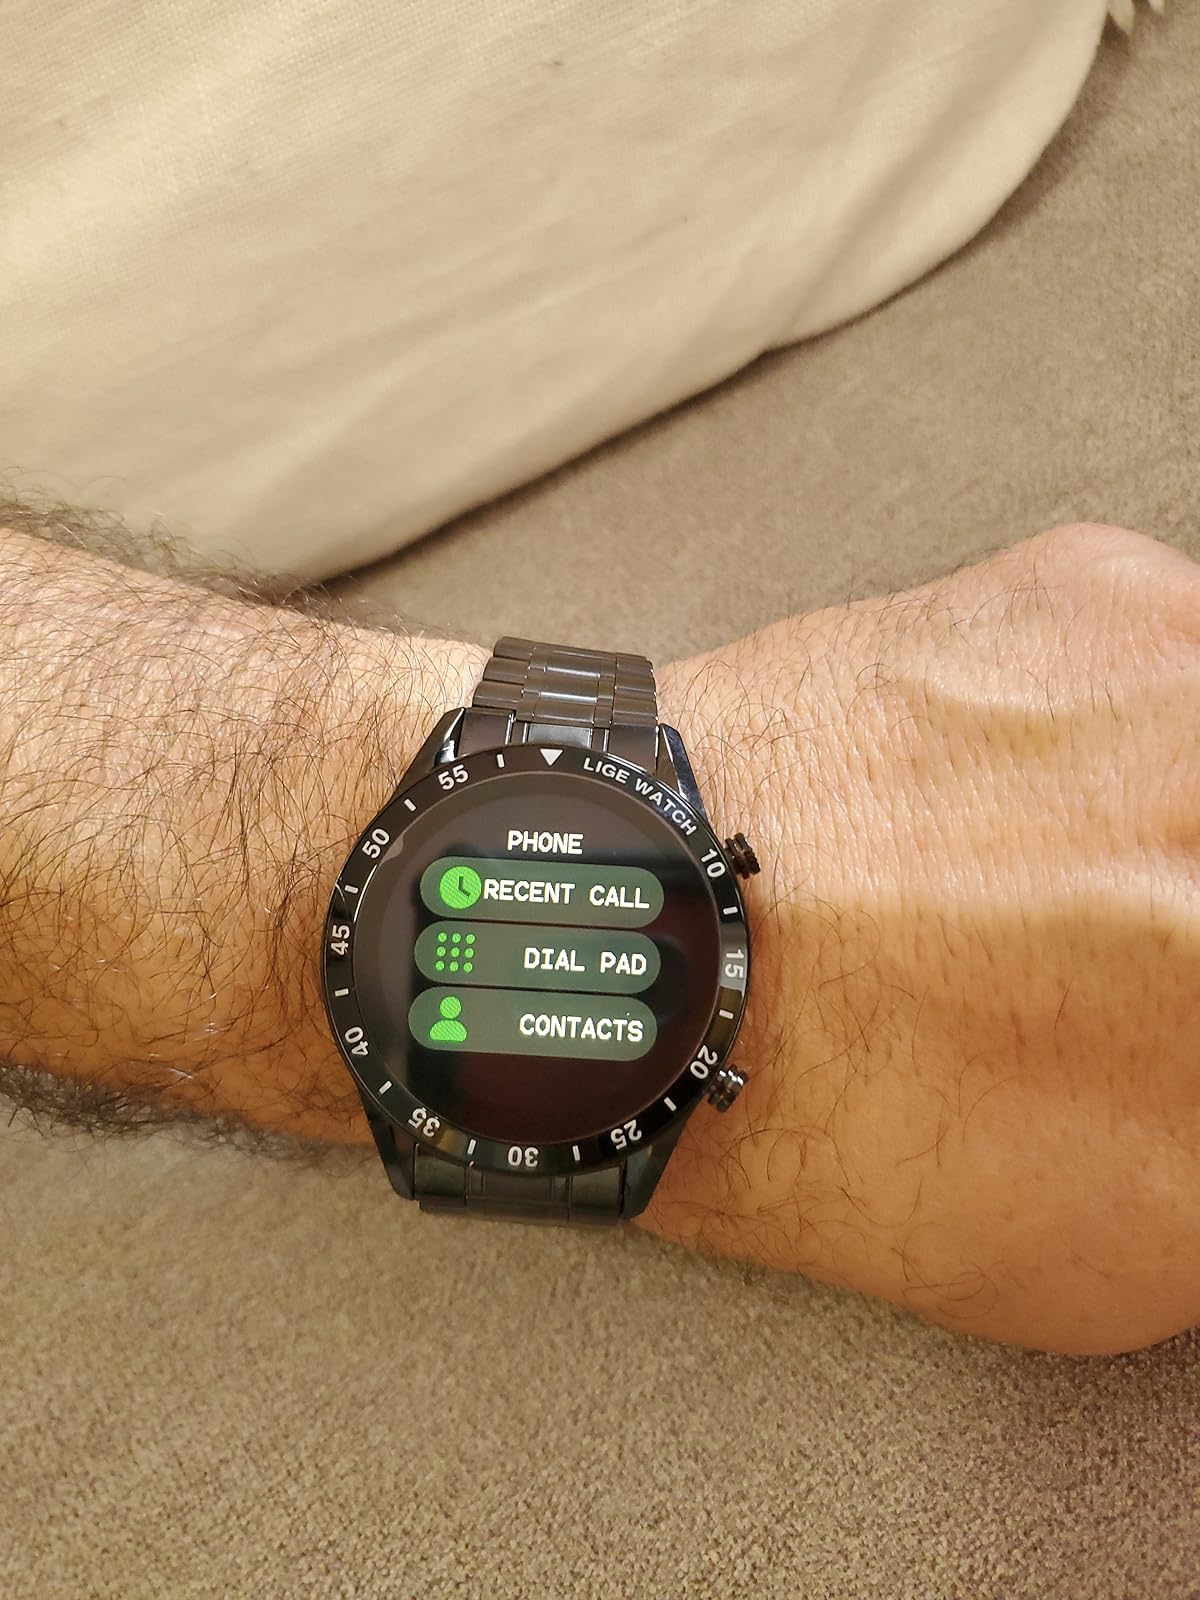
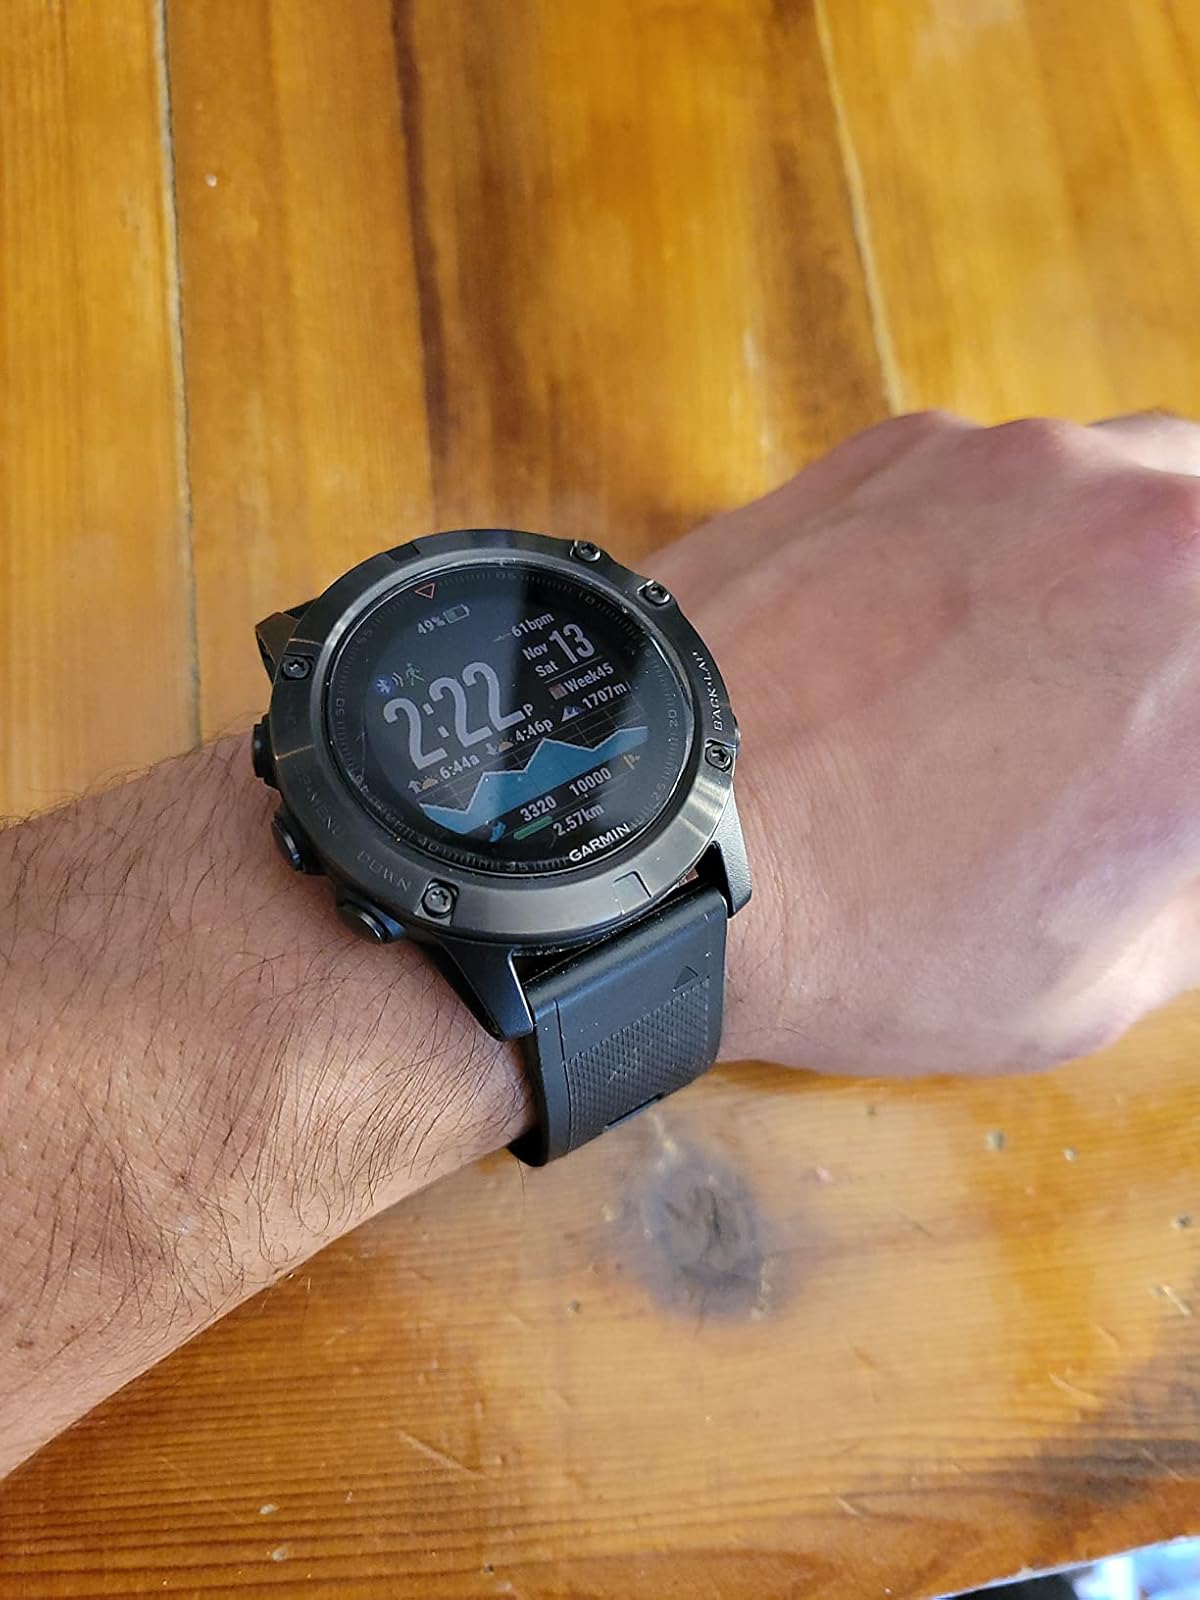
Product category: smartwatch
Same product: no